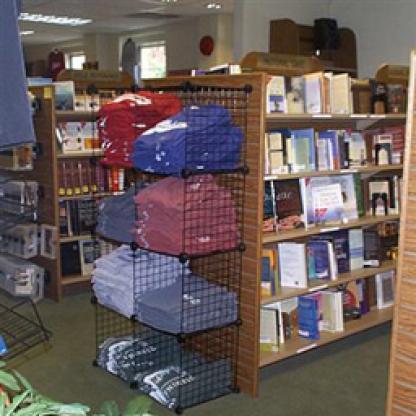
Scene: Indoor